Caja de Muertos Light

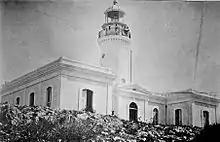
Image undated ca. 1898 from "Album de Puerto Rico"

The light stands atop of the highest point of Caja de Muertos, Puerto Rico. The most catchy characteristic of the lighthouse is its unique and unusual Lorraine cross double-arm "T" shape.